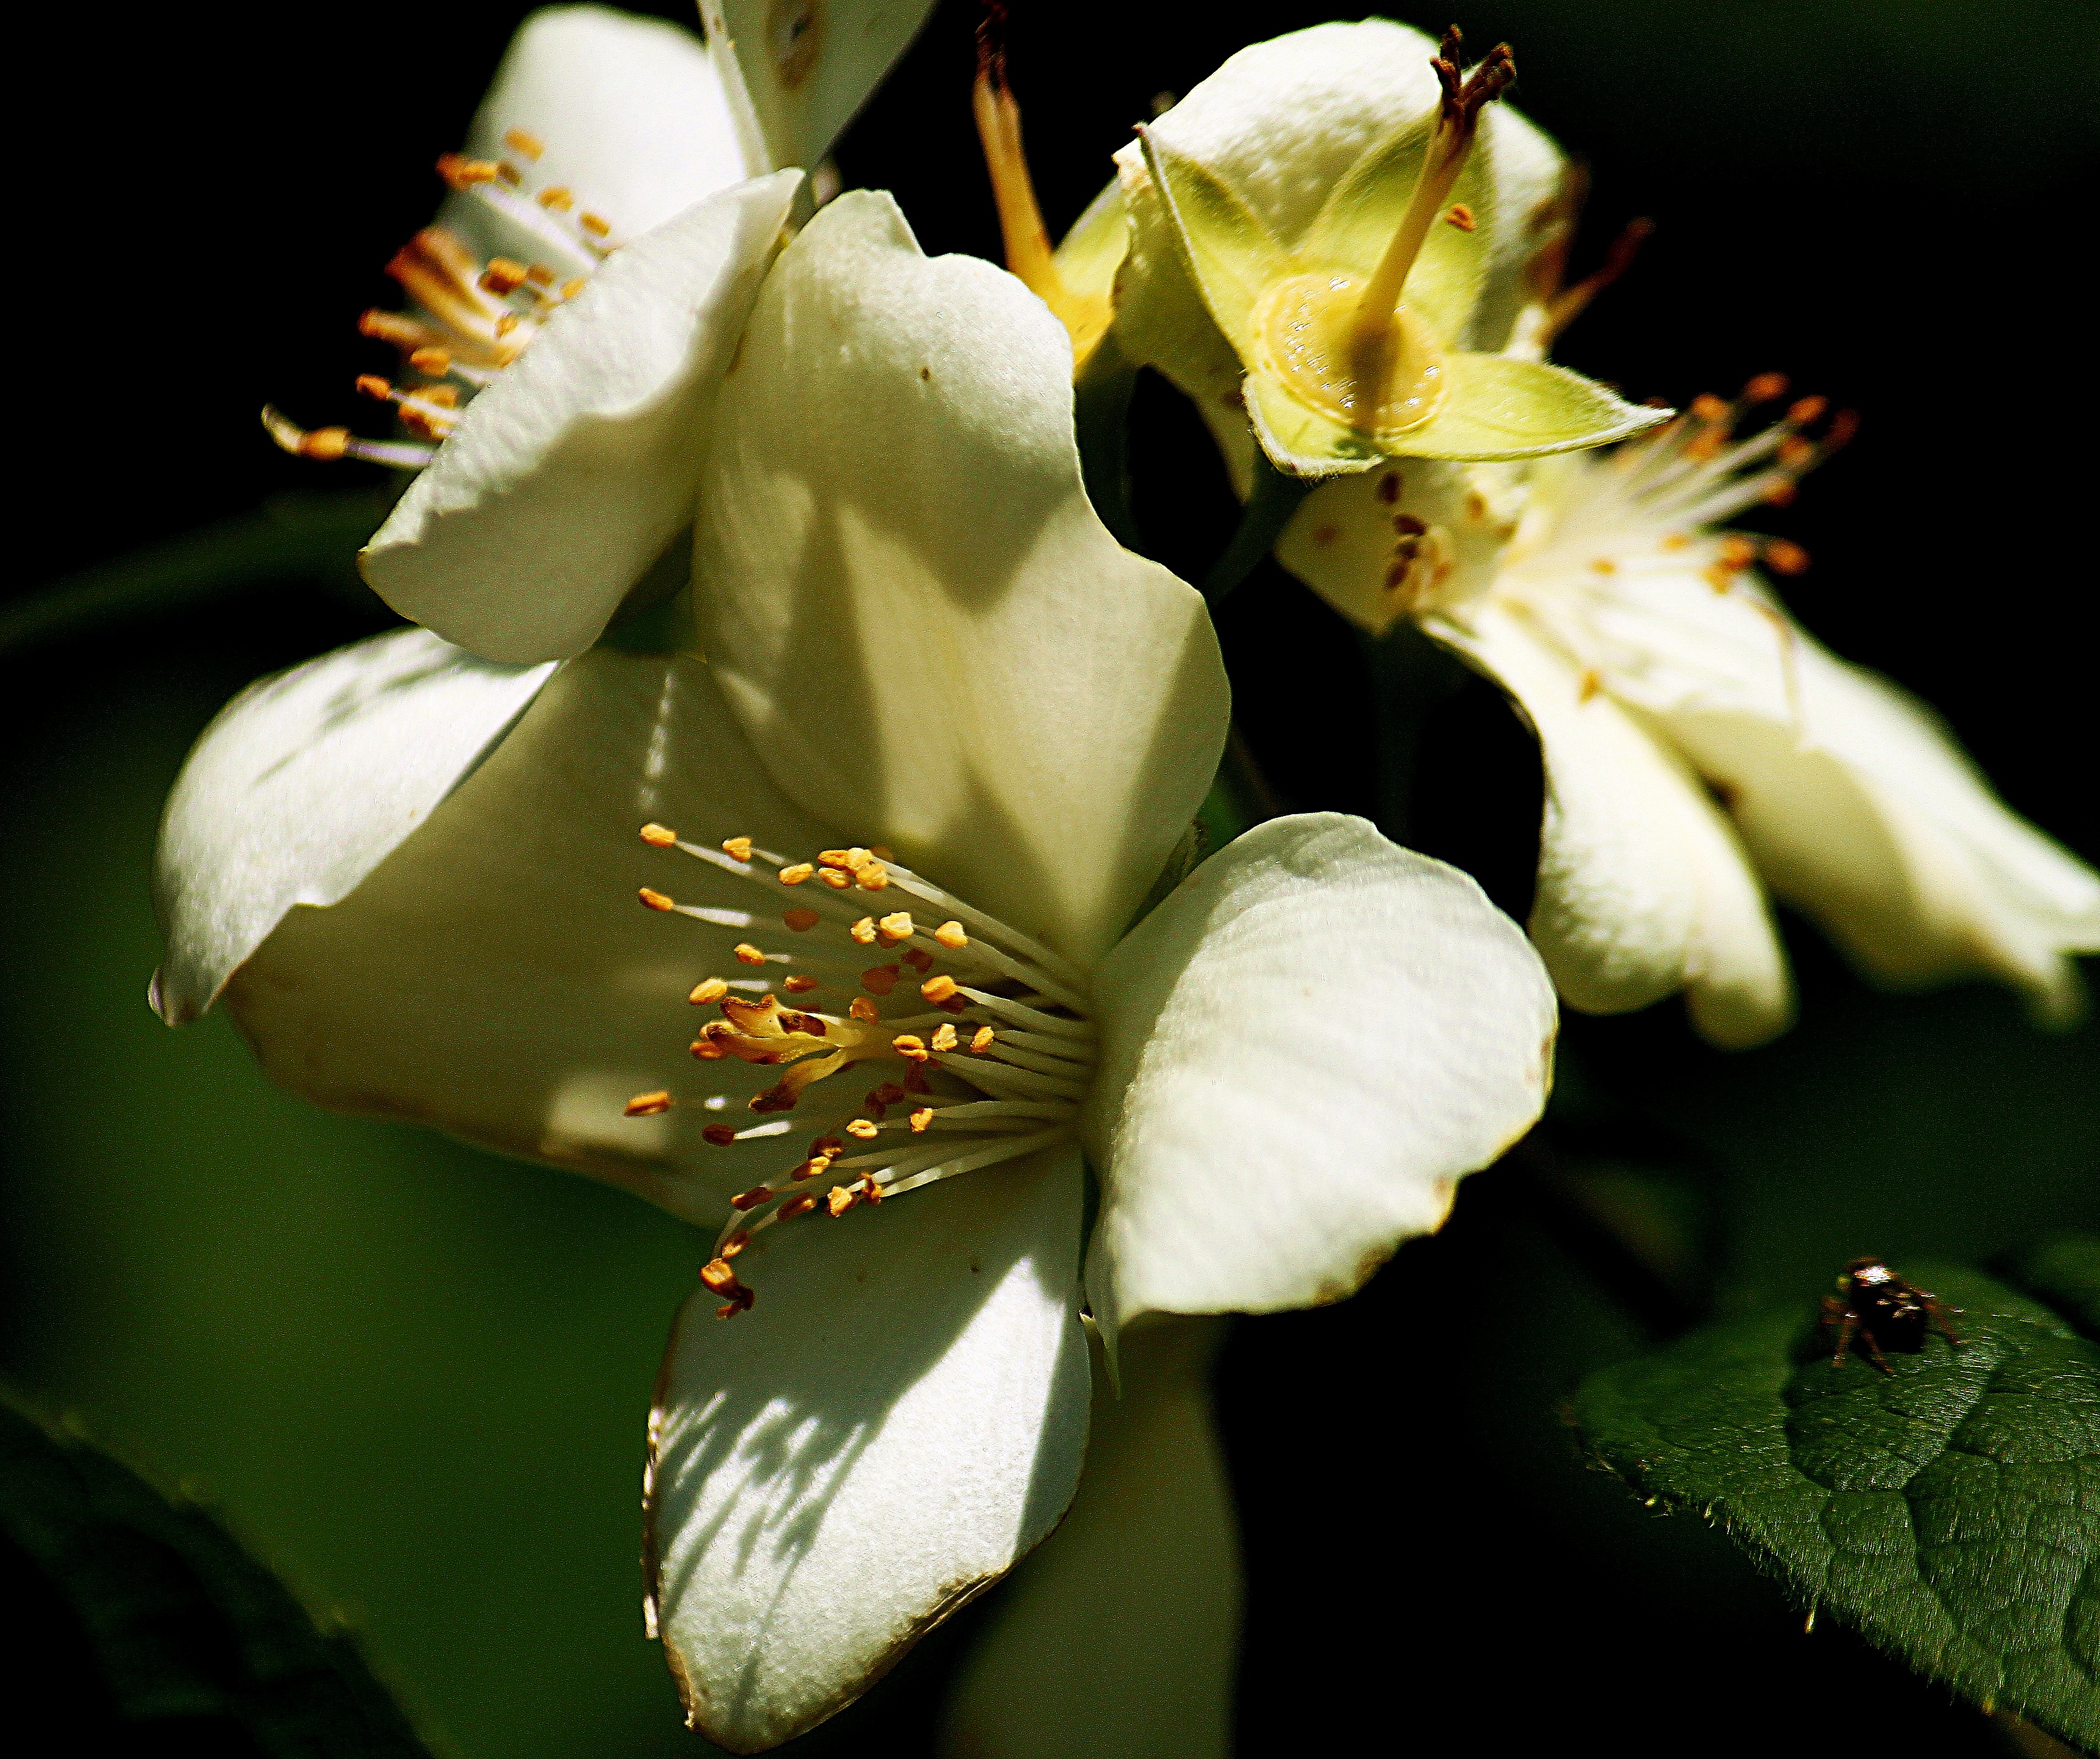
tree, nature, branch, blossom, plant, photography, leaf, flower, petal, green, produce, macro, botany, yellow, flora, wildflower, flowers, close up, shrub, flores, ggl1, macro photography, flowering plant, plant stem, woody plant, land plant